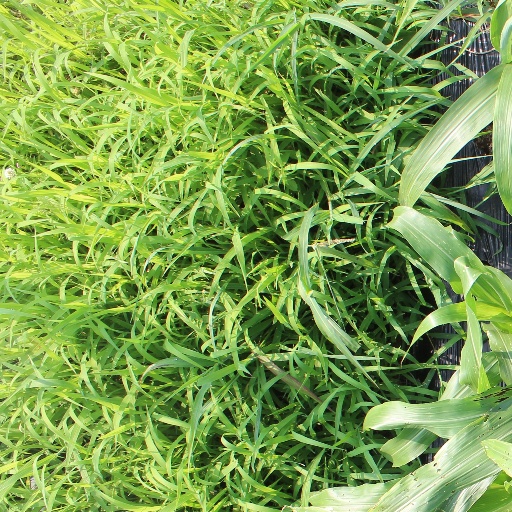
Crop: sorghum